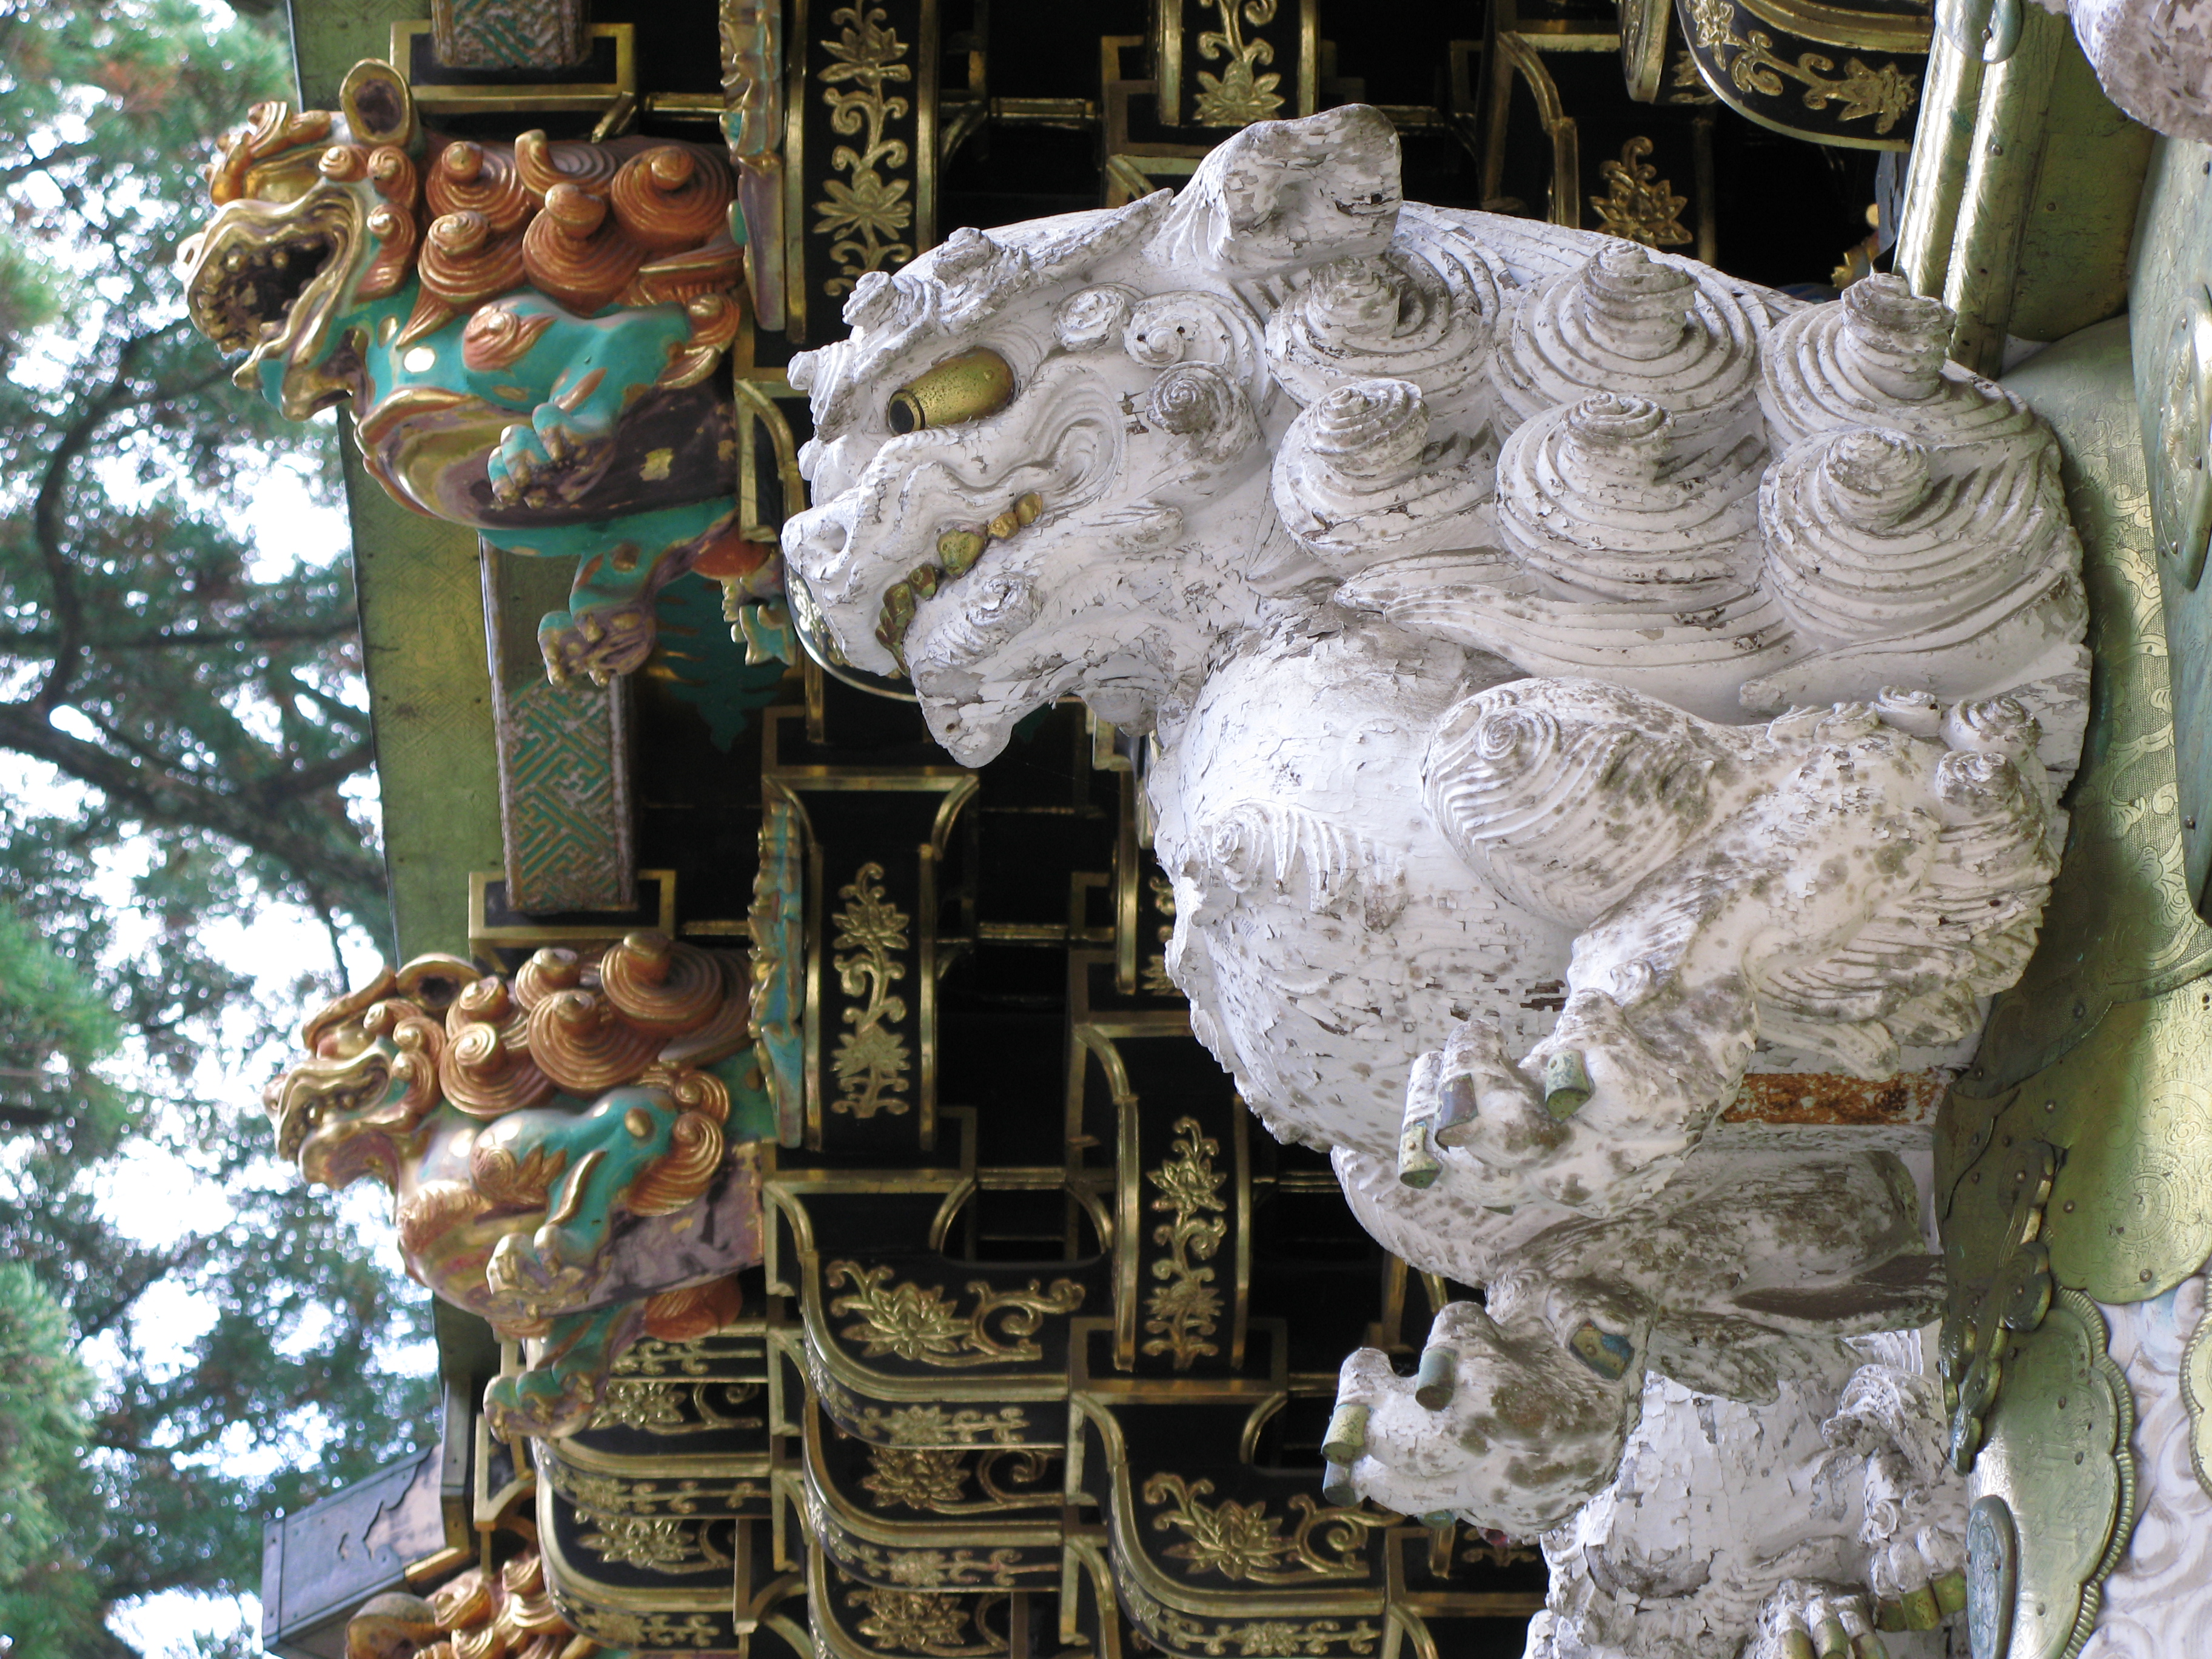
architecture, statue, high, park, christmas decoration, sculpture, art, temple, shrine, nikko, hires, heritage, carving, water feature, hi, res, powershotg7, toushogu, canong7 world, ancient history